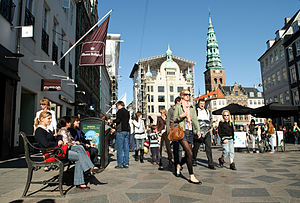
Amagertorv / Amagertorv i dag
Amagertorv, en af Københavns travleste pladser
Amagertorv er et torv i Indre By i København. Det strækker sig fra Højbro Plads til Vimmelskaftet og udgør en del af Strøget. Det har været gågade siden 1962. Udover at være en af Københavns centrale indkøbsgader har Amagertorv gennem de sidste år udviklet sig til at være samlingssted for en række store advokatfirmaer.